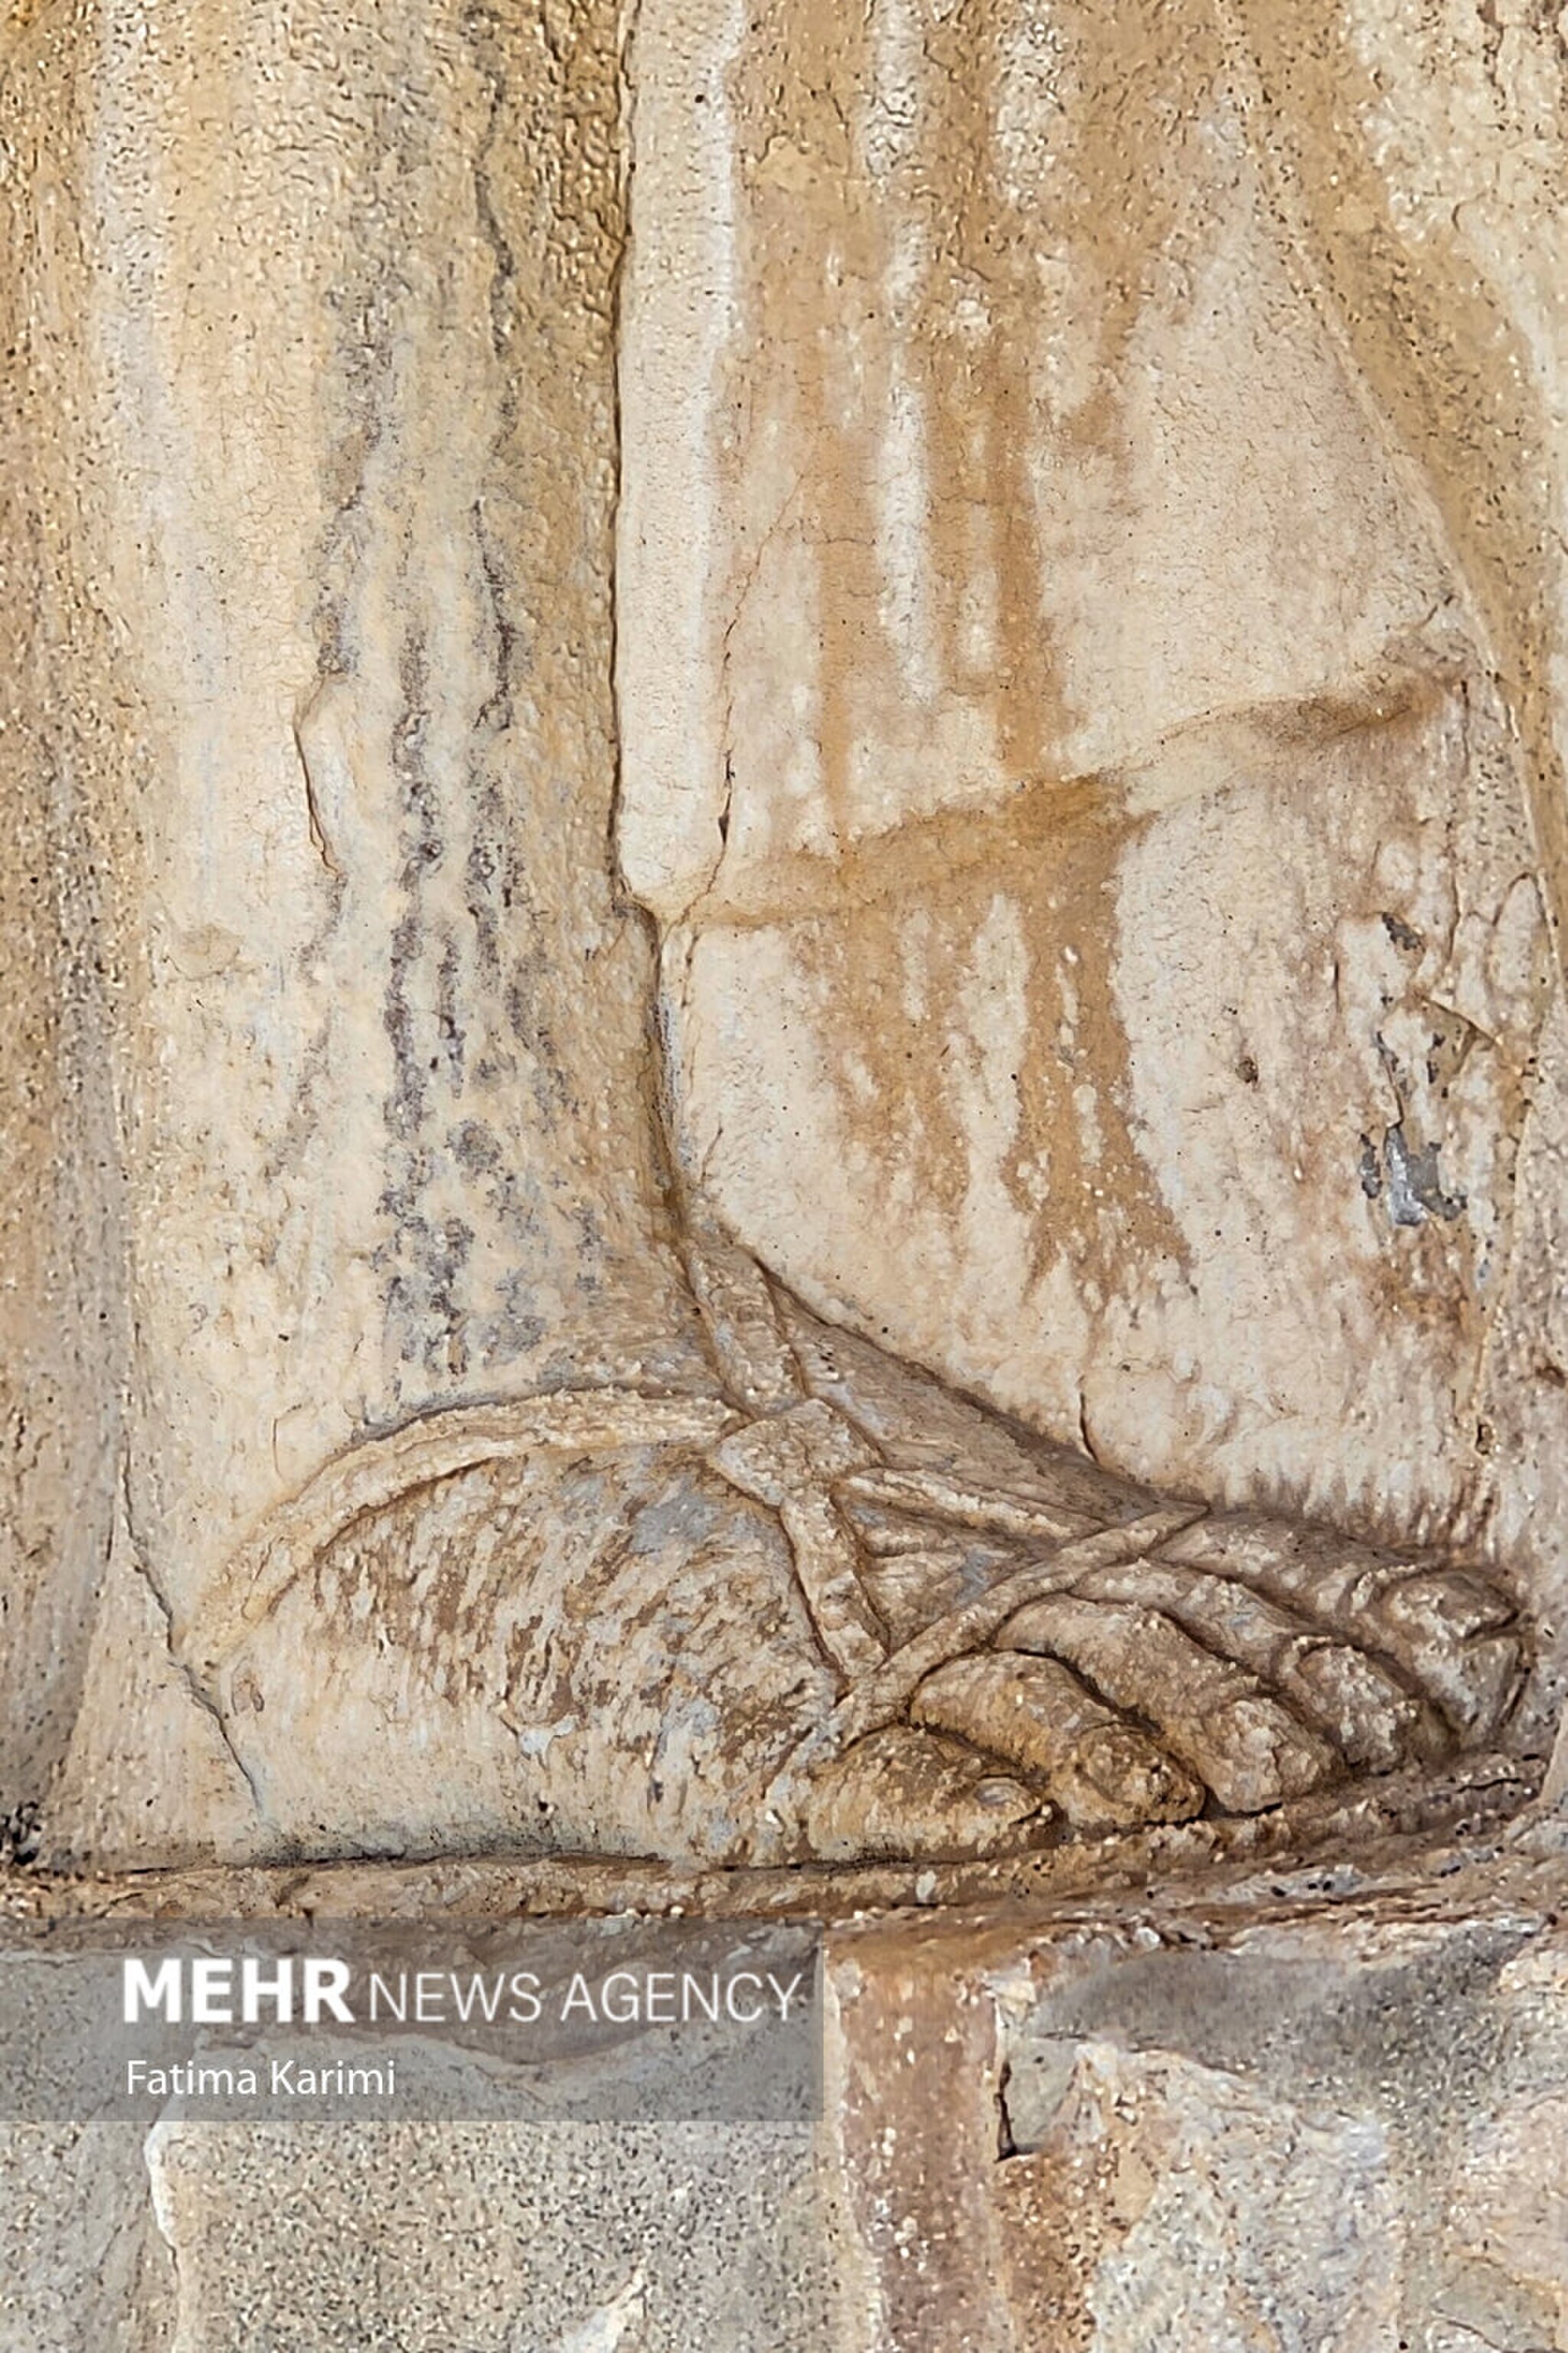
Title: Xerxes Tomb 2025 (8) Mehr
Description: «The tomb of Xerxes is located in Naqsh-e Rostam of Fars province, where the Achaemenid kings are buried. The stone reliefs on the top of Hajiabad Mountain tell the story of the heroism of the people who once lived in the great Iran. However, in a part of the archaeological site of Naqsh-e Rostam, there is a small space at a height of 26 meters, where archaeologists believe that Xerxes, the fifth Achaemenid king and the son of Darius I, was placed here. In this stone site, which has been carved in the heart of the mountain, there are three graves next to each other, one of which belongs to Xerxes, but the other two are not sure whether they belong to Xerxes' daughter and wife or not. The architecture inside the tomb is simple, and its doors were once closed forever, but Alexander and his army attacked it, ripped out a stone door, and turned the tomb upside down in order to obtain precious objects. Whether they succeeded or not and whether there were objects next to these graves or not, no one knows. What remains are a few semi-cylindrical tombstones on three empty graves, parts of which have also been broken. Around this tomb in the outer space, a motif of Xerxes and Foruhar is engraved
Date: 27 April 2025 - 14:52
Categories: Tomb of Xerxes I, Photos from Mehrnews.com, April 2025 in Iran, Photos by Fatima Karimi for Mehr News Agency